Tayan Bridge

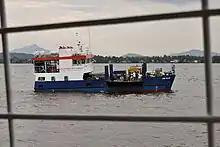
One of two ferries which connected Tayan and Piasak

Before the bridge was completed, vehicle crossing between Tayan and Piasak was served by two small ferries. It required 20 minutes to cross the river by ferry.